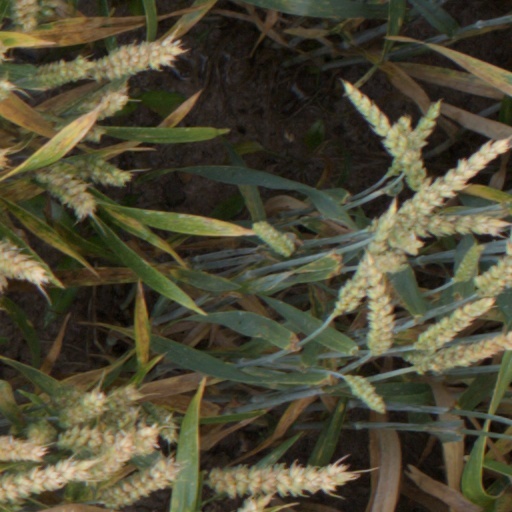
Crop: wheat